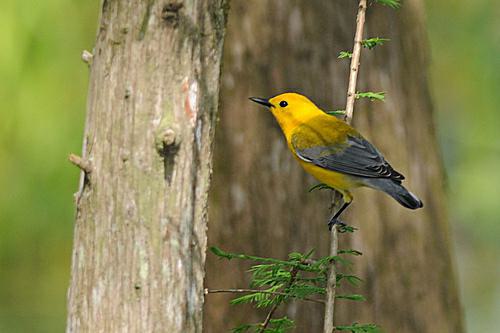
A photo of a prothonotary warbler